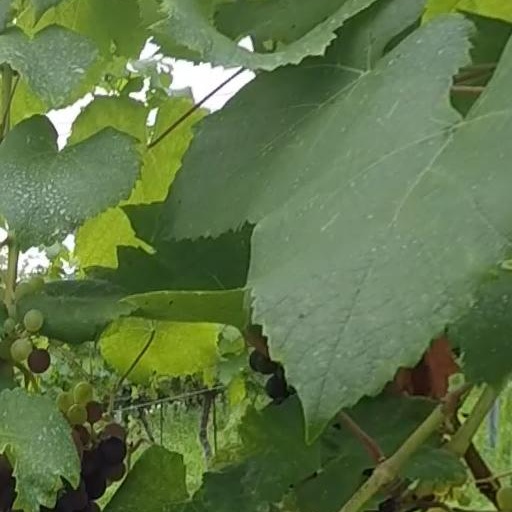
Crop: grape